Jack Deveraux

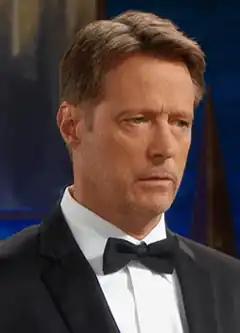
Matthew Ashford as Jack Deveraux

Jack Deveraux is a fictional character from "Days of Our Lives", an American soap opera on the NBC network, most famously played by Matthew Ashford since 1987. He is a member of the Johnson family and first appeared onscreen in 1987. Ashford is the third actor to play in the role, and appeared regularly from 1987 through 1993 and from 2001 to 2006, with a few minor breaks in between, in addition to a small guest stint in 2007. In September 2011, after a four-year absence, the character returned to reconnect with his estranged family. His return was short-lived when it was announced that Ashford had been let go, last appearing on August 15, 2012, when the character was killed off in an elevator shaft. From 2016 to 2017, Ashford reprised the role for several guest-appearances; he returned full-time on December 28, 2018. The character has also been portrayed for lesser stints by Mark Valley, Steve Wilder, and Jon Lindstrom.